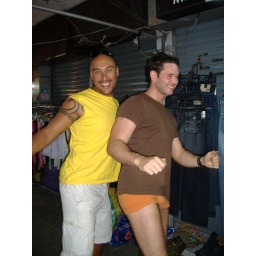
the boys dancing in their underwear on kosan road